Borrow Your Love

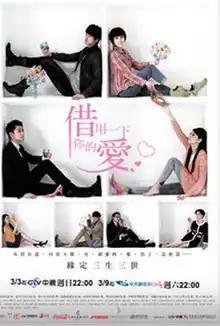
Promo poster

Borrow Your Love (Traditional Chinese: , Pinyin: " Jie Yong Yi Xia Ni De Ai"), also known as "Borrow Ur Love", is a 2013 Taiwanese romance drama starring Dylan Kuo, Amanda Chu, Shi Yi Nan and Cherry Hsia. The drama is about two people who wanted to set their friends up together but end up falling for each other. Filming began in November 2012 on location in Taiwan and finished in March 2013. The drama began airing on channel CTV on March 3, 2013 every Sunday night at 10:00 PM with episodes re-broadcasting on cable channel CtiTV every following Saturday night at 10:00 PM. It finished airing on June 2, 2013 with 14 episodes total.